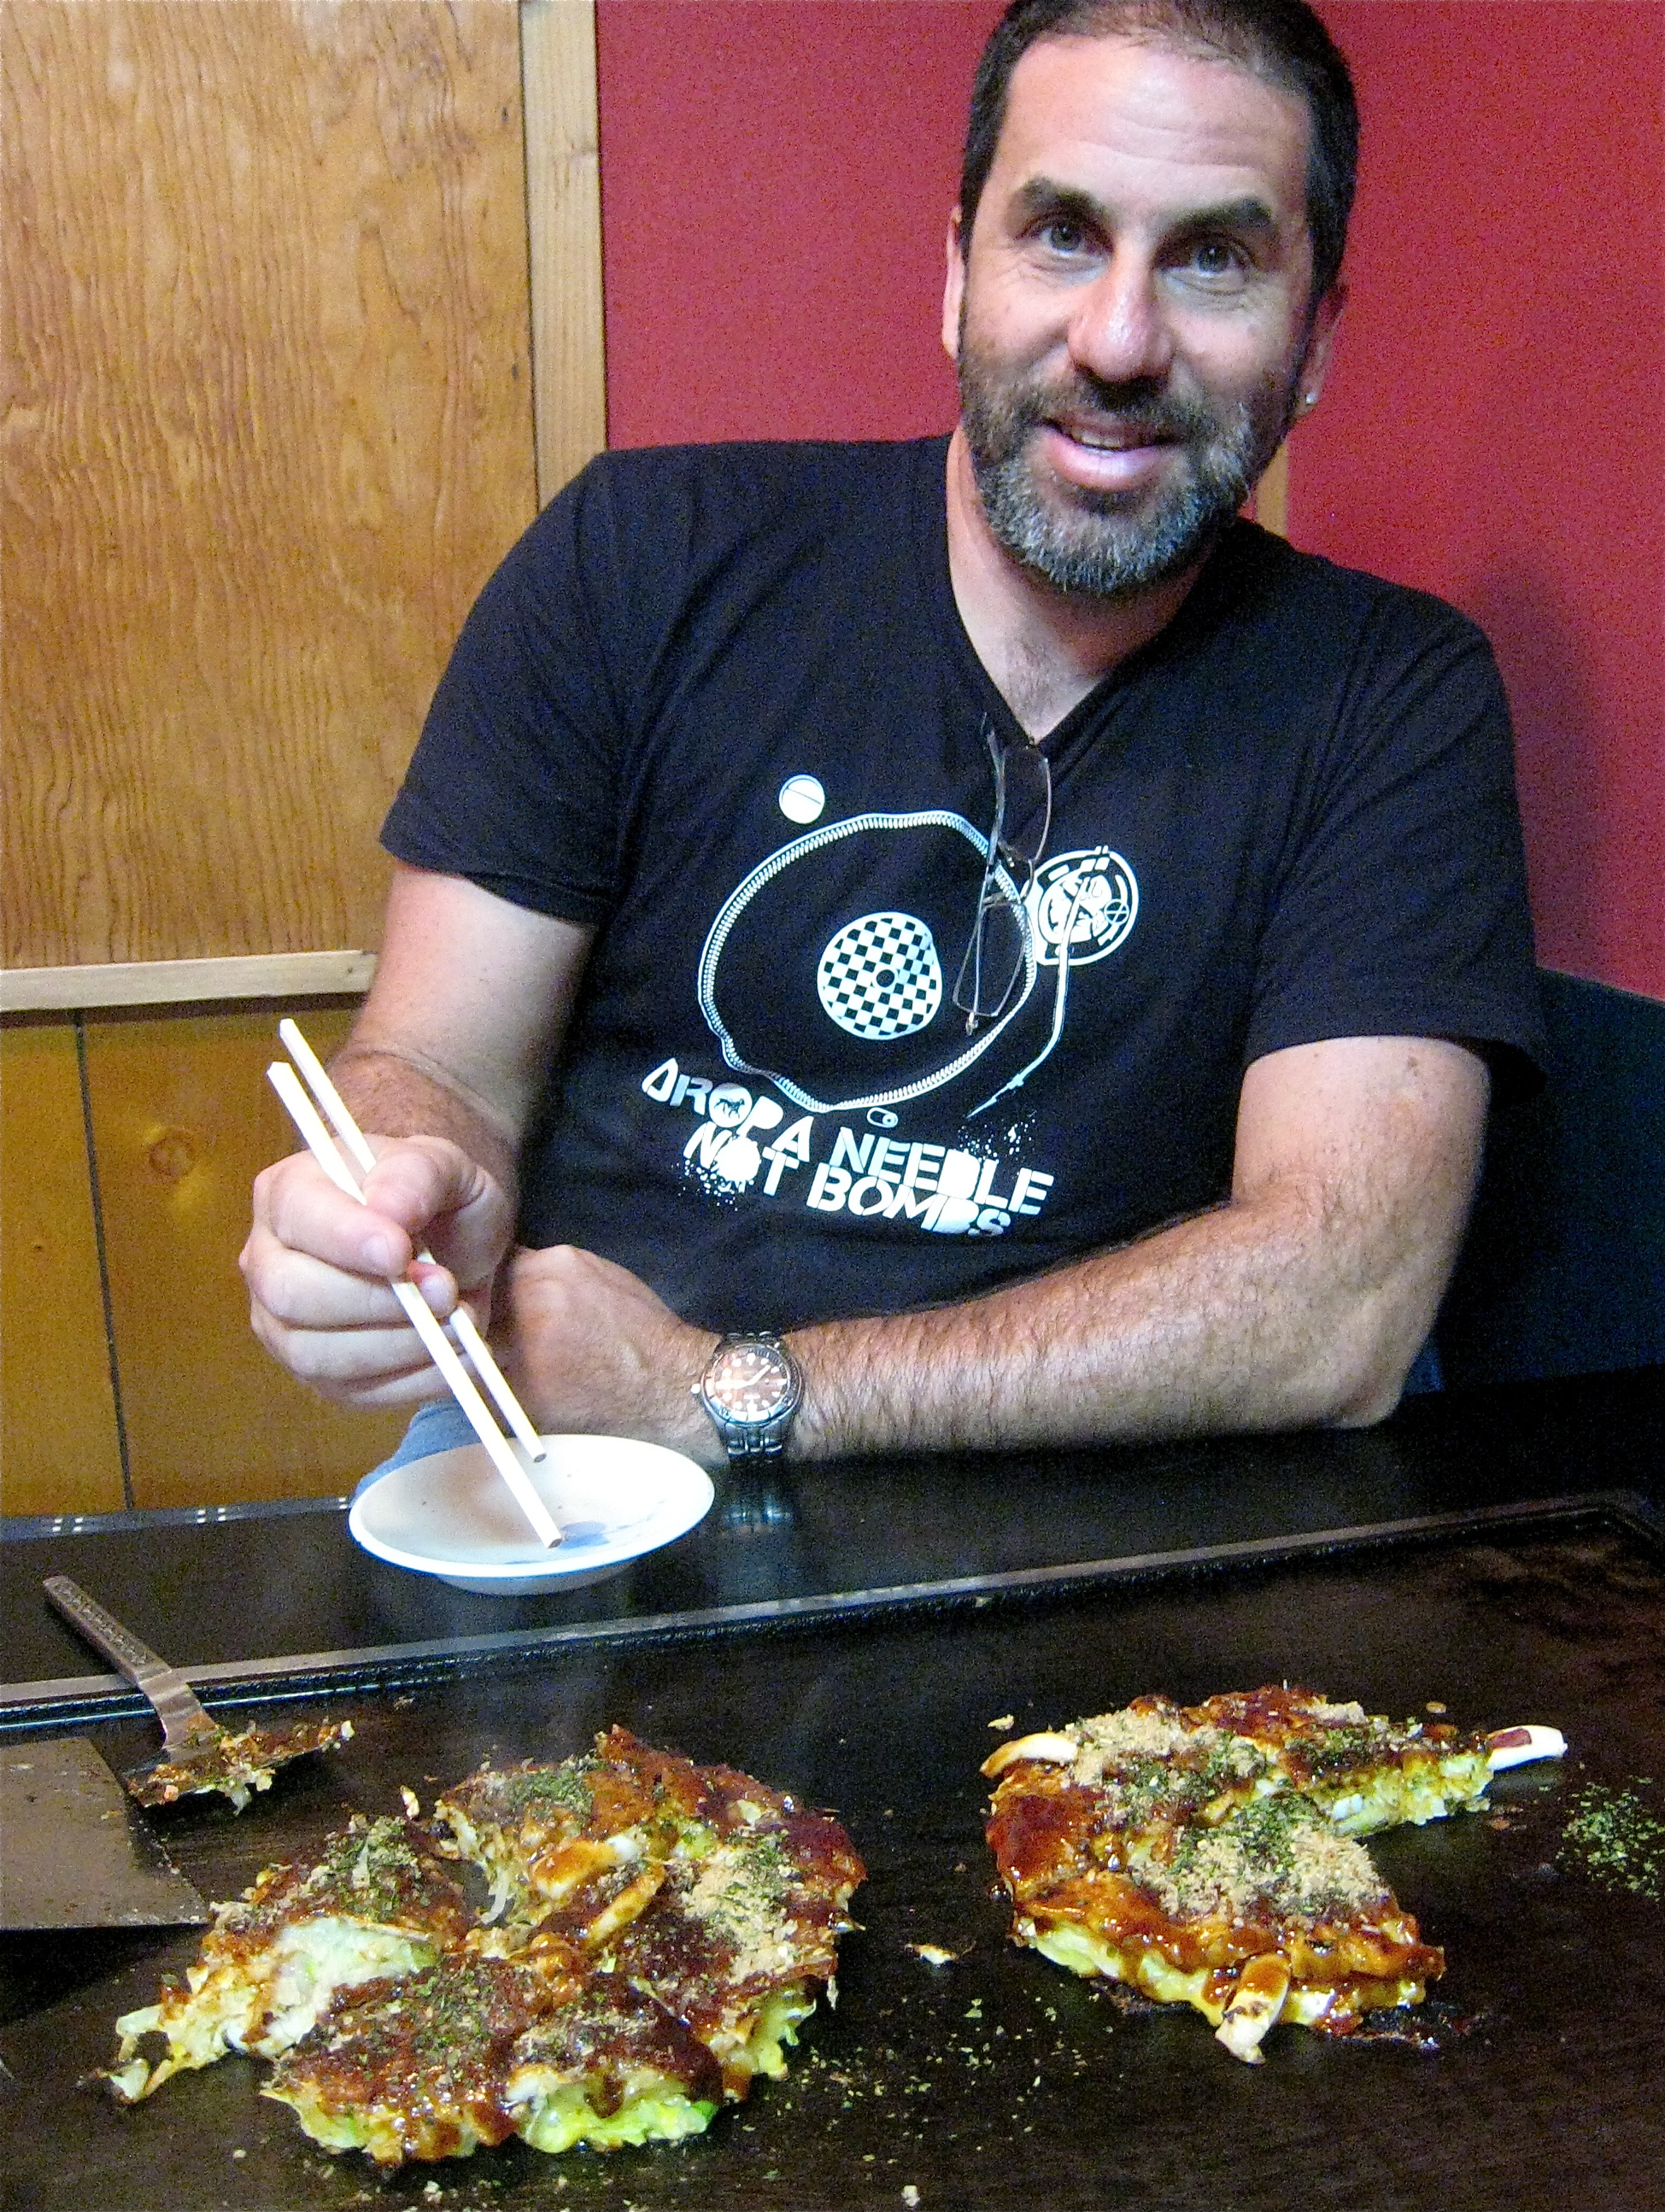
person, dish, meal, food, cooking, japan, cuisine, eating, kyoto, alanlevine, sense, human action